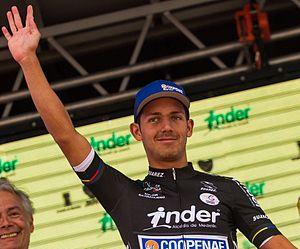
Josué González sur le podium protocolaire de la deuxième étape du Tour de Colombie 2015.
Josué González Cortes, né le 9 juillet 1988, est un coureur cycliste costaricien.